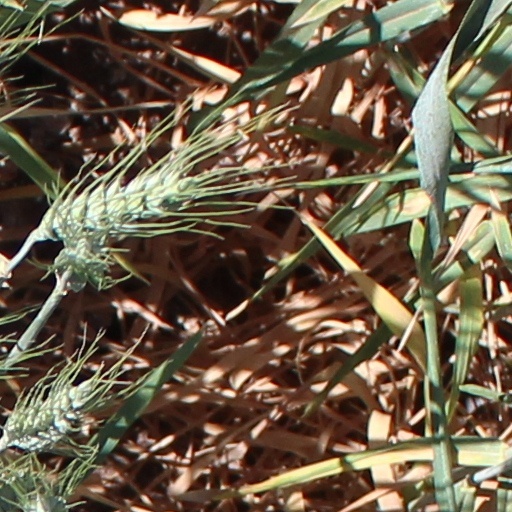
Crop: wheat